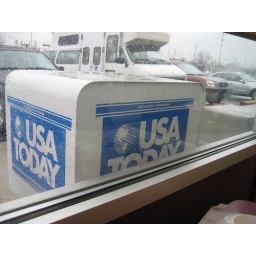
Dunkin' Donuts, Rain on widow, Cash box in window